Christ Carrying the Cross

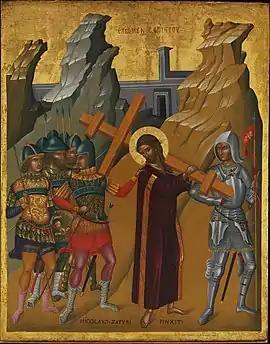
Cretan School depiction of "Christ Bearing the Cross" painted around 1500

An early example of a type of devotional image showing Jesus alone is a small panel by Barna da Siena of 1330–1350 in the Frick Collection. These continued through the Renaissance and Baroque period, with a "close-up" half length composition first appearing in Northern Italy around 1490.